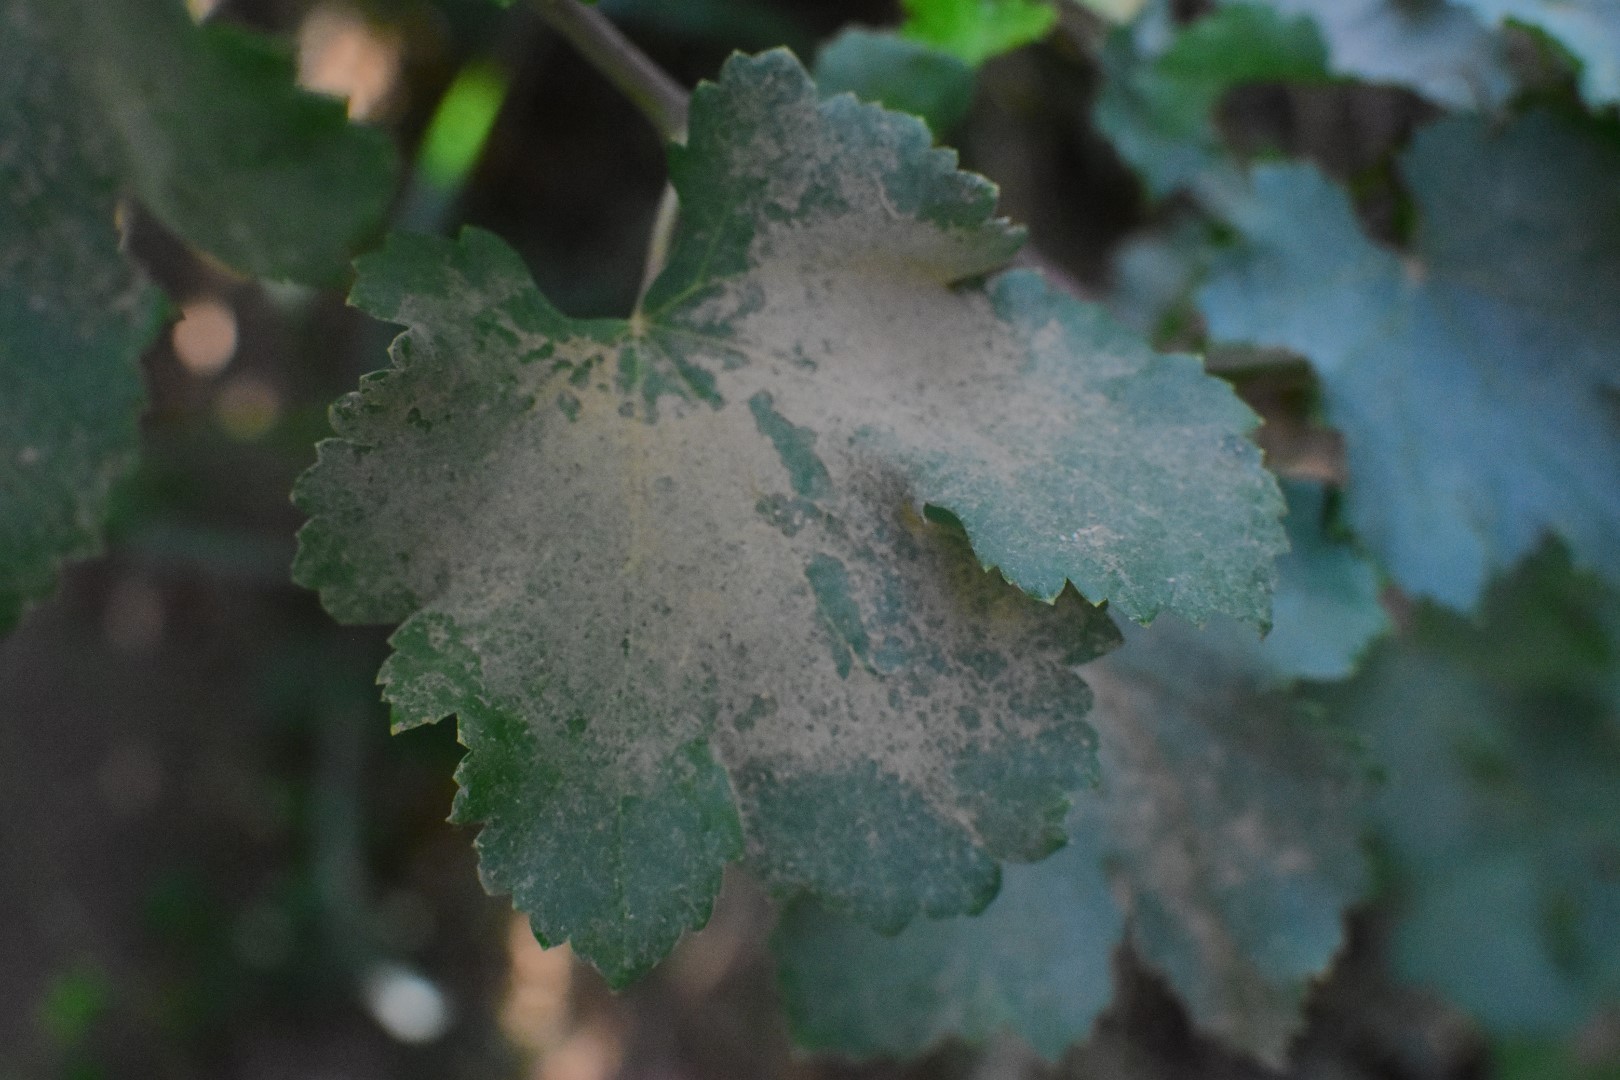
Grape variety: Deas Al-Annz